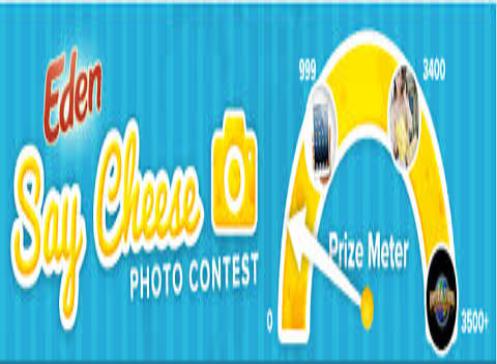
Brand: Eden Cheese
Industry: Food